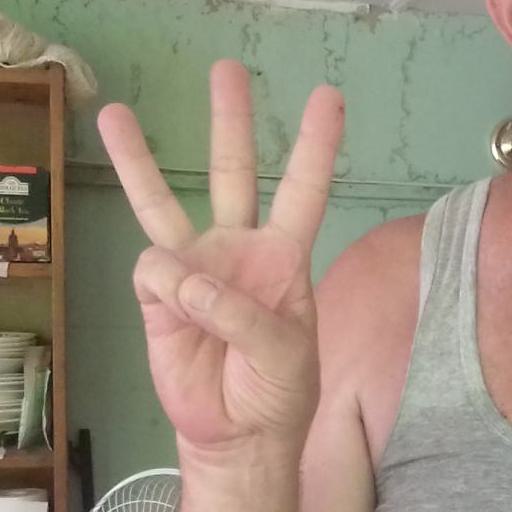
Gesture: three